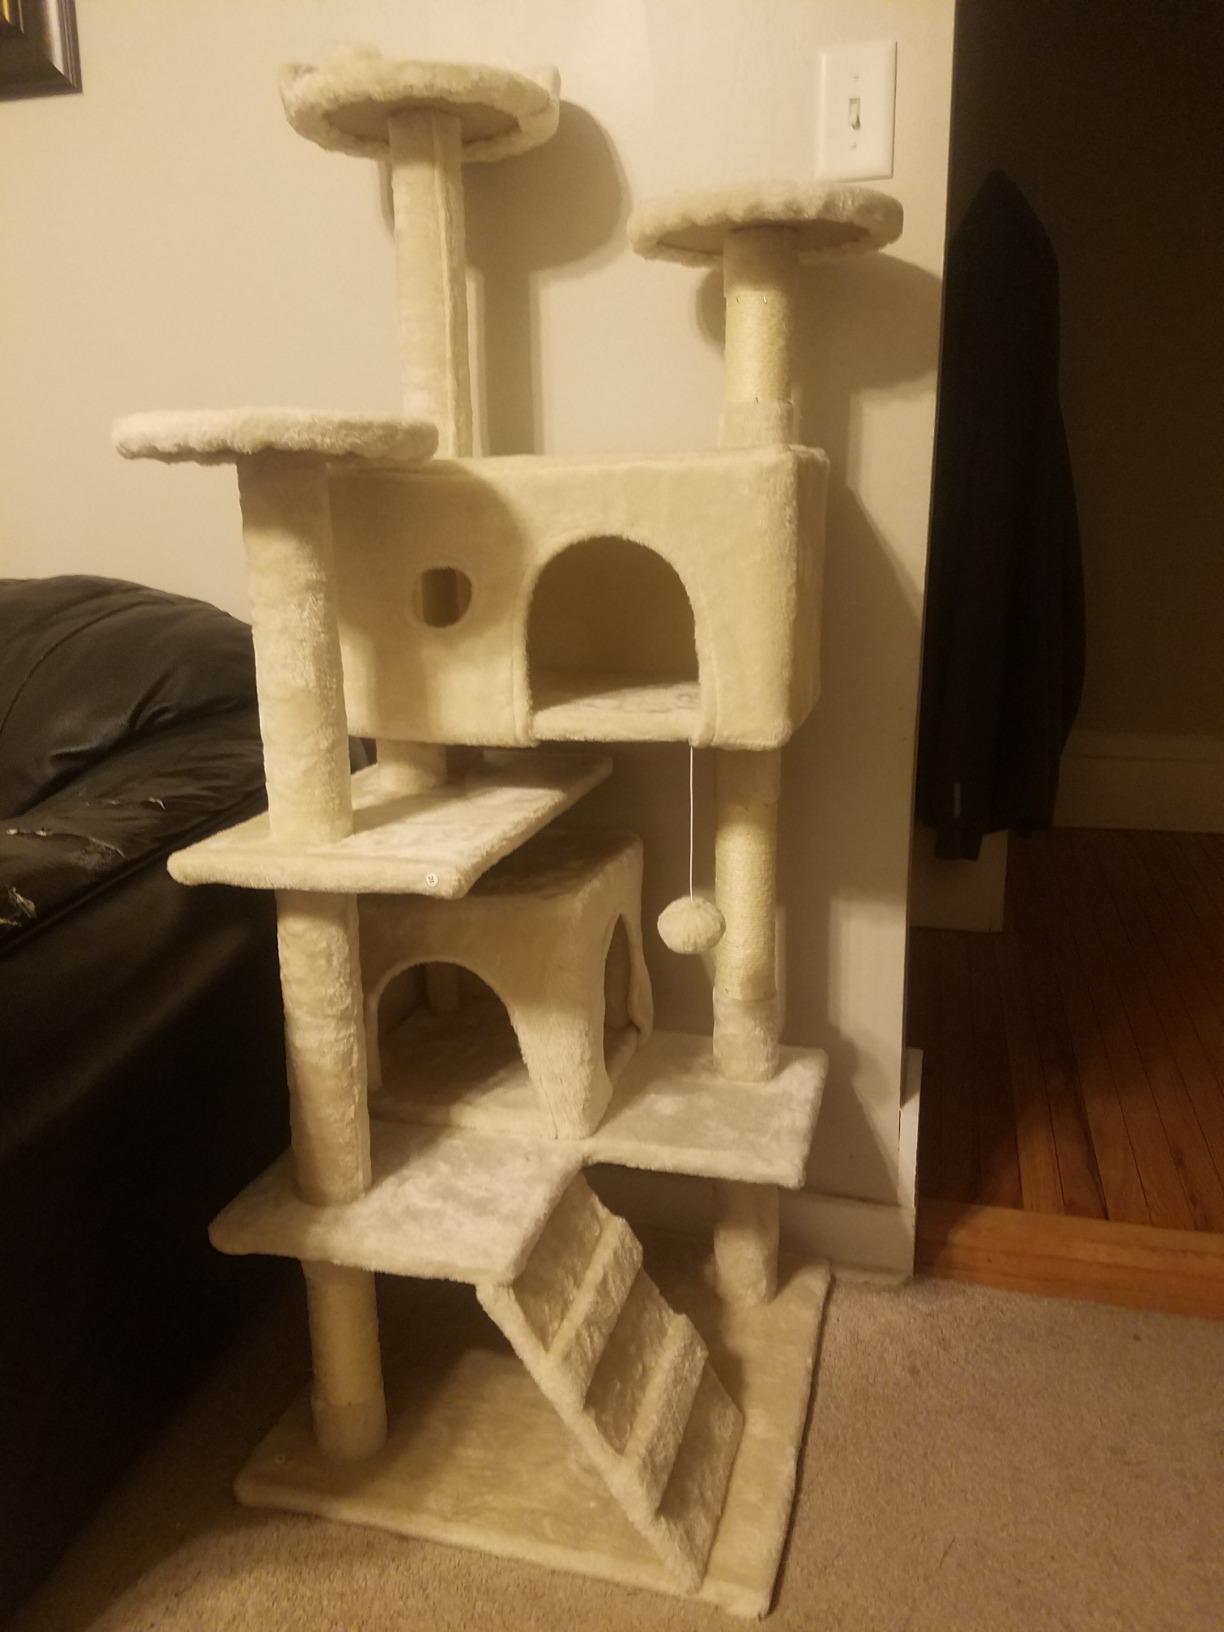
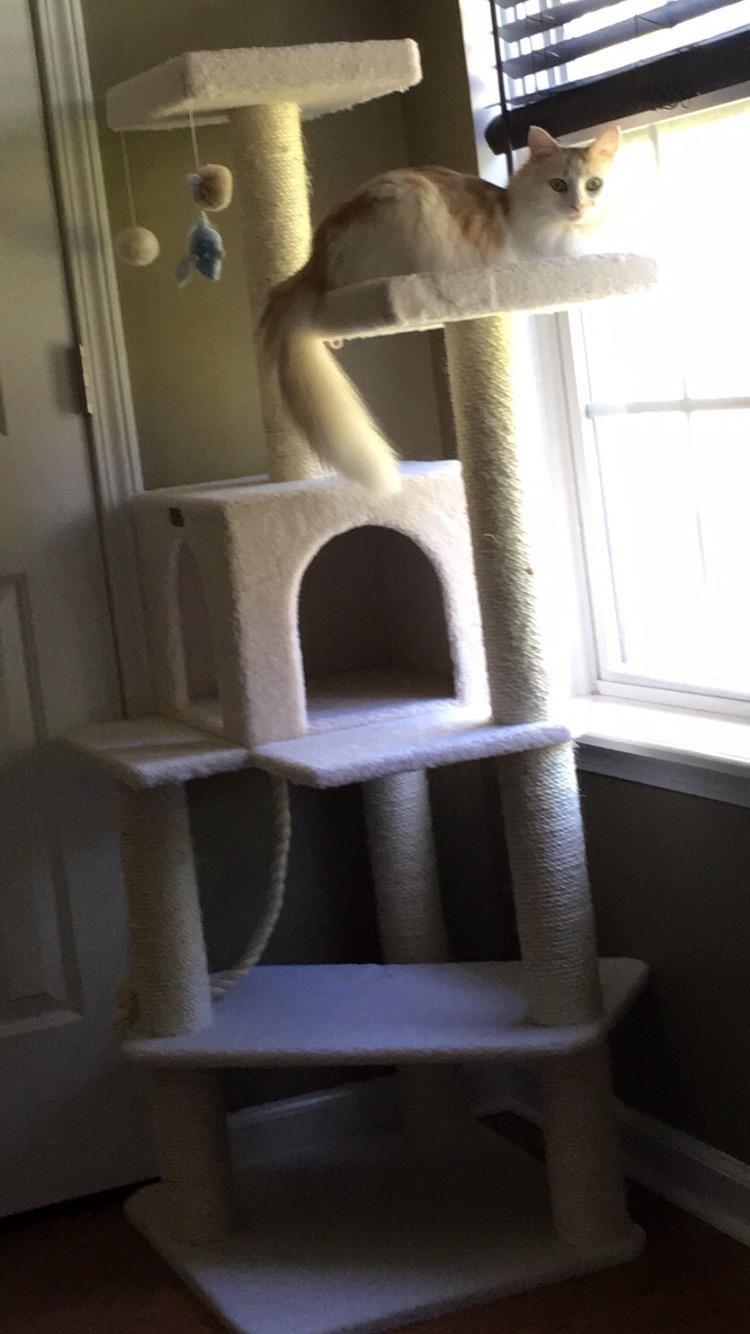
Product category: items_cat tree
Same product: no